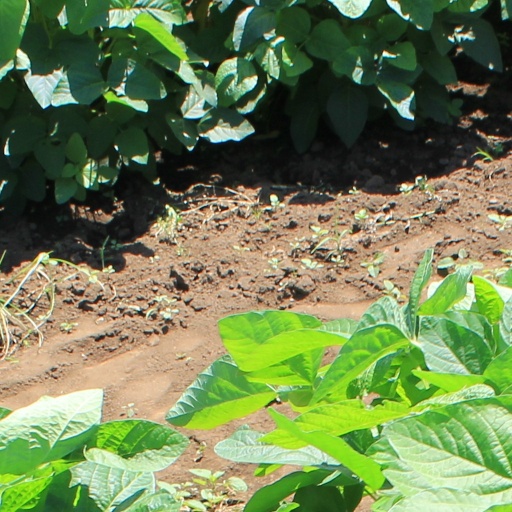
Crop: soybean